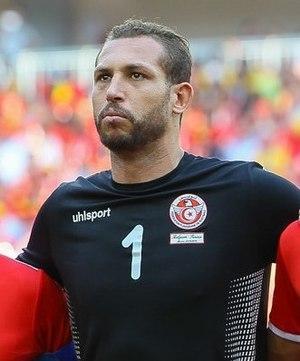
Farouk Ben Mustapha, né le 1ᵉʳ juillet 1989 à Bizerte, est un footballeur tunisien évoluant au poste de gardien de but au Al-Shabab Riyad.